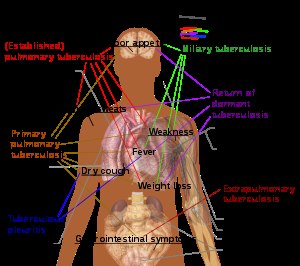
Tuberkulose / Tegn og symptomer
Her ses de mest udbredte varianter og stadier af tuberkulose.[7] Mange symptomer overlapper andre varianter, mens andre er mere (men ikke helt) specifikke for visse varianter. Der kan være tale om flere varianter samtidig.
Tuberkulose, MTB eller TB er en udbredt smitsom sygdom ofte med dødelig udgang. Sygdommen forårsages af forskellige stammer fra mykobakterie-komplekset, som regel Mycobacterium tuberculosis. Tuberkulose forekommer typisk i lungerne, men kan også angribe andre organer. Tuberkulose smitter gennem luften, når personer med en aktiv TB-infektion hoster, nyser eller overfører spyt gennem luften. De fleste infektioner er asymptomatiske og latente. Men hos én ud af ti udvikler en latent infektion sig til aktiv sygdom. Ubehandlet tuberkulose dræber over 50% af de smittede.